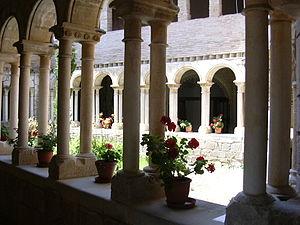
Alquézar est une municipalité de la comarque de Somontano de Barbastro, dans la province de Huesca, dans la communauté autonome d'Aragon en Espagne. Alquézar appartient à l'association Les Plus Beaux Villages d'Espagne.